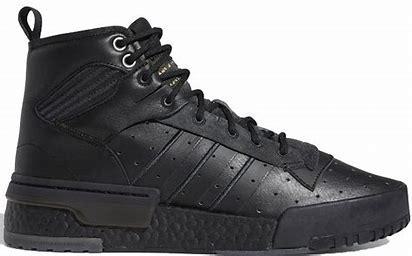
Brand: adidas
Model: originals Adidas Originals Rivalry Rm